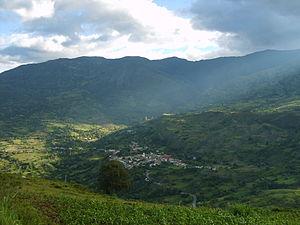
Tipacoque est une municipalité située dans le département de Boyacá, en Colombie.